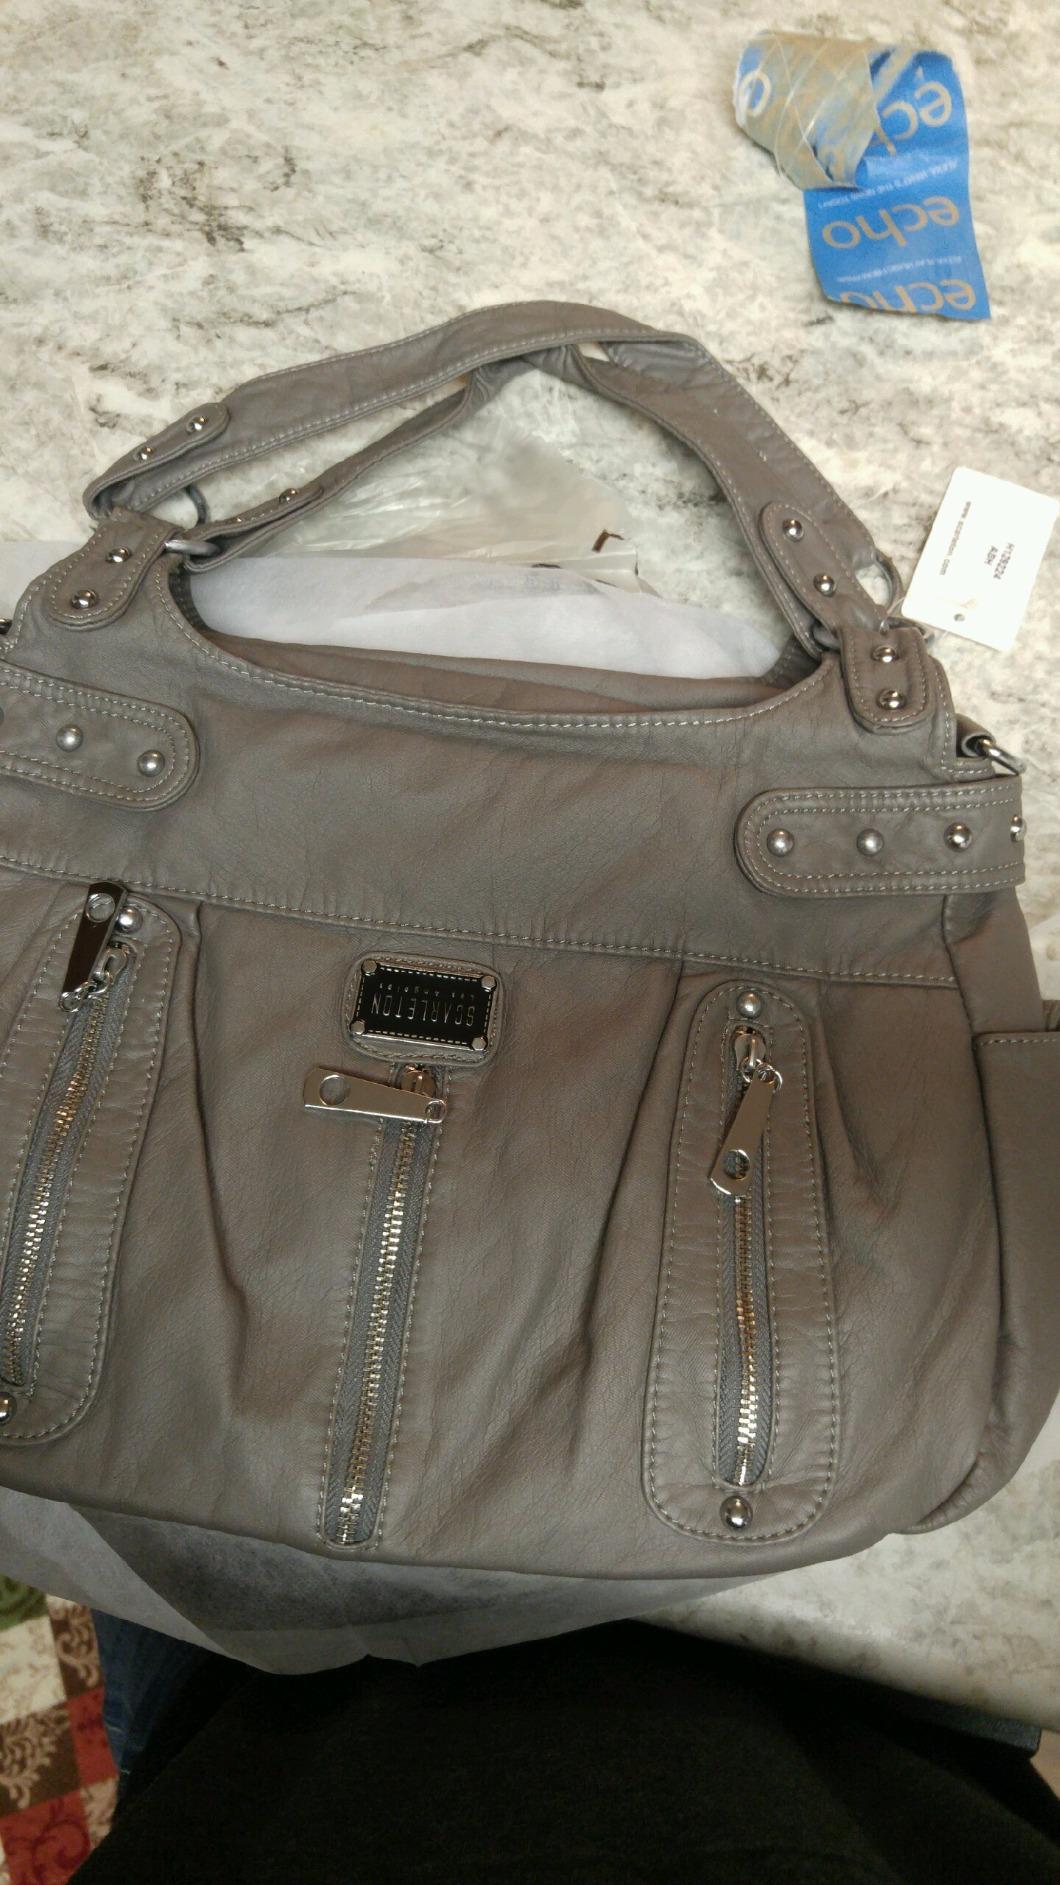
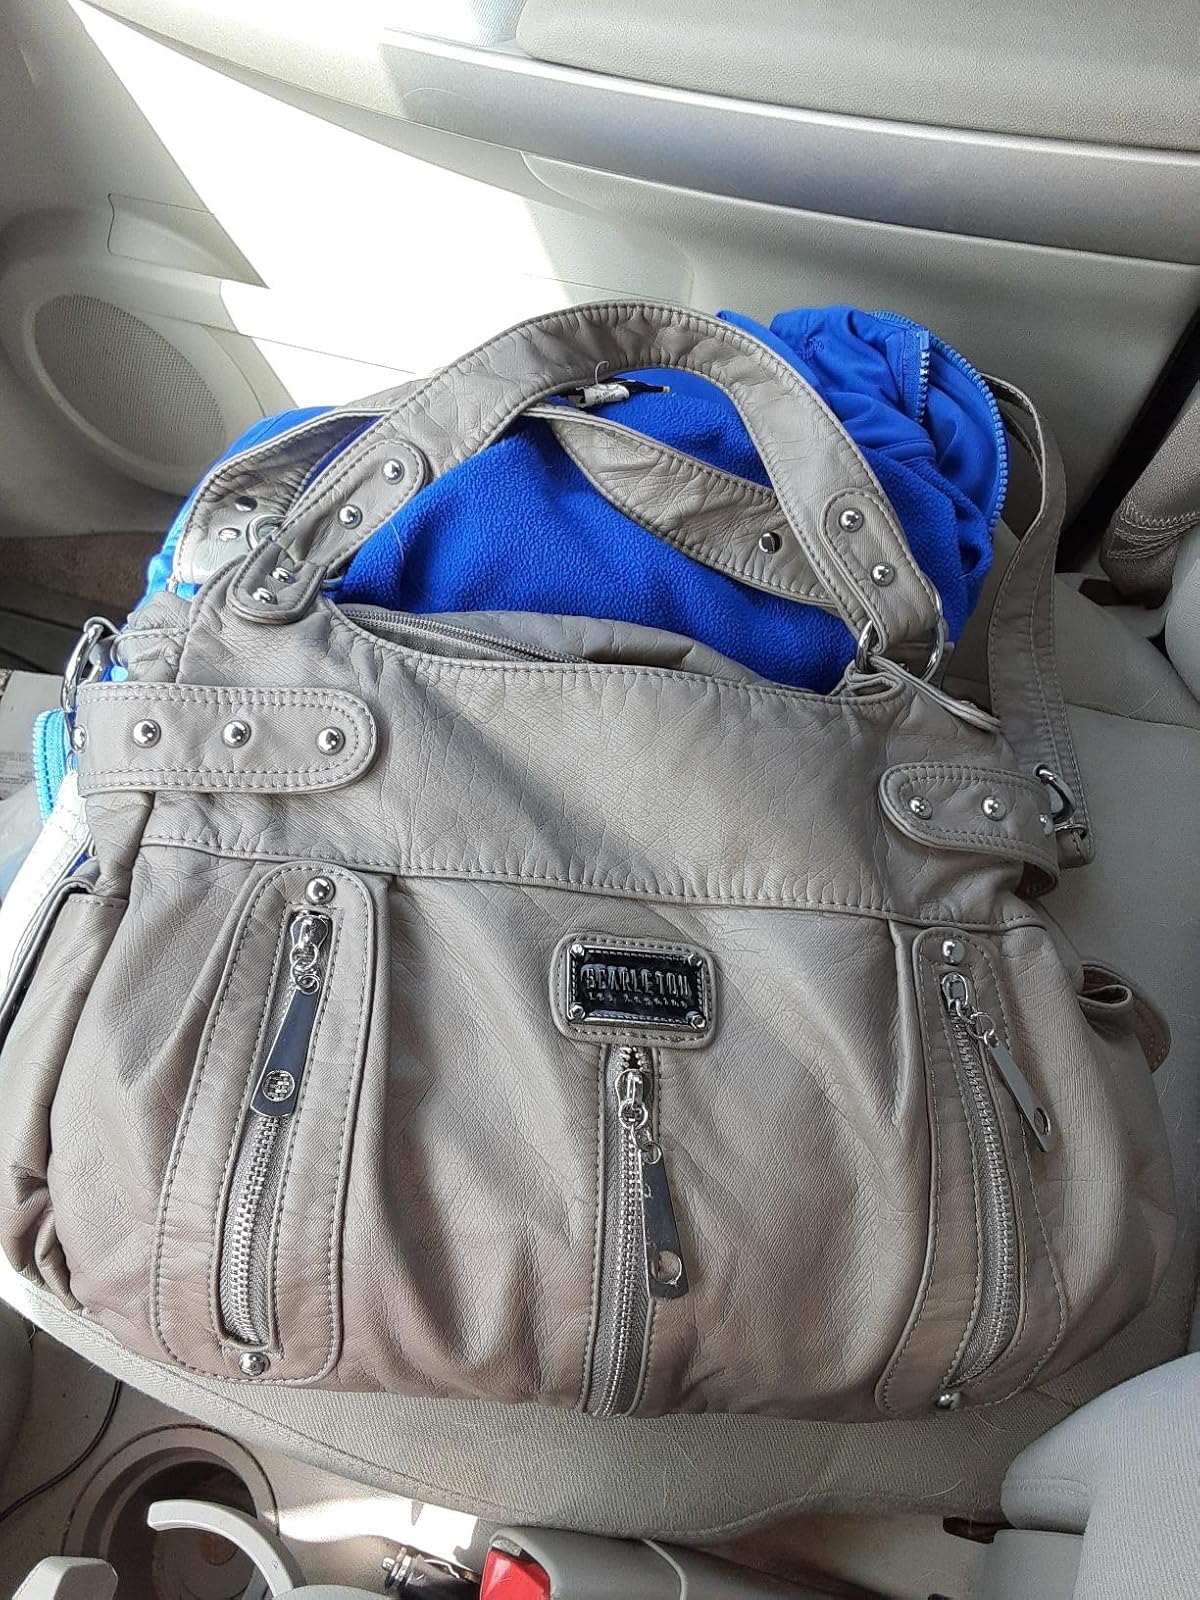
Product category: accessories_handbag
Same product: yes